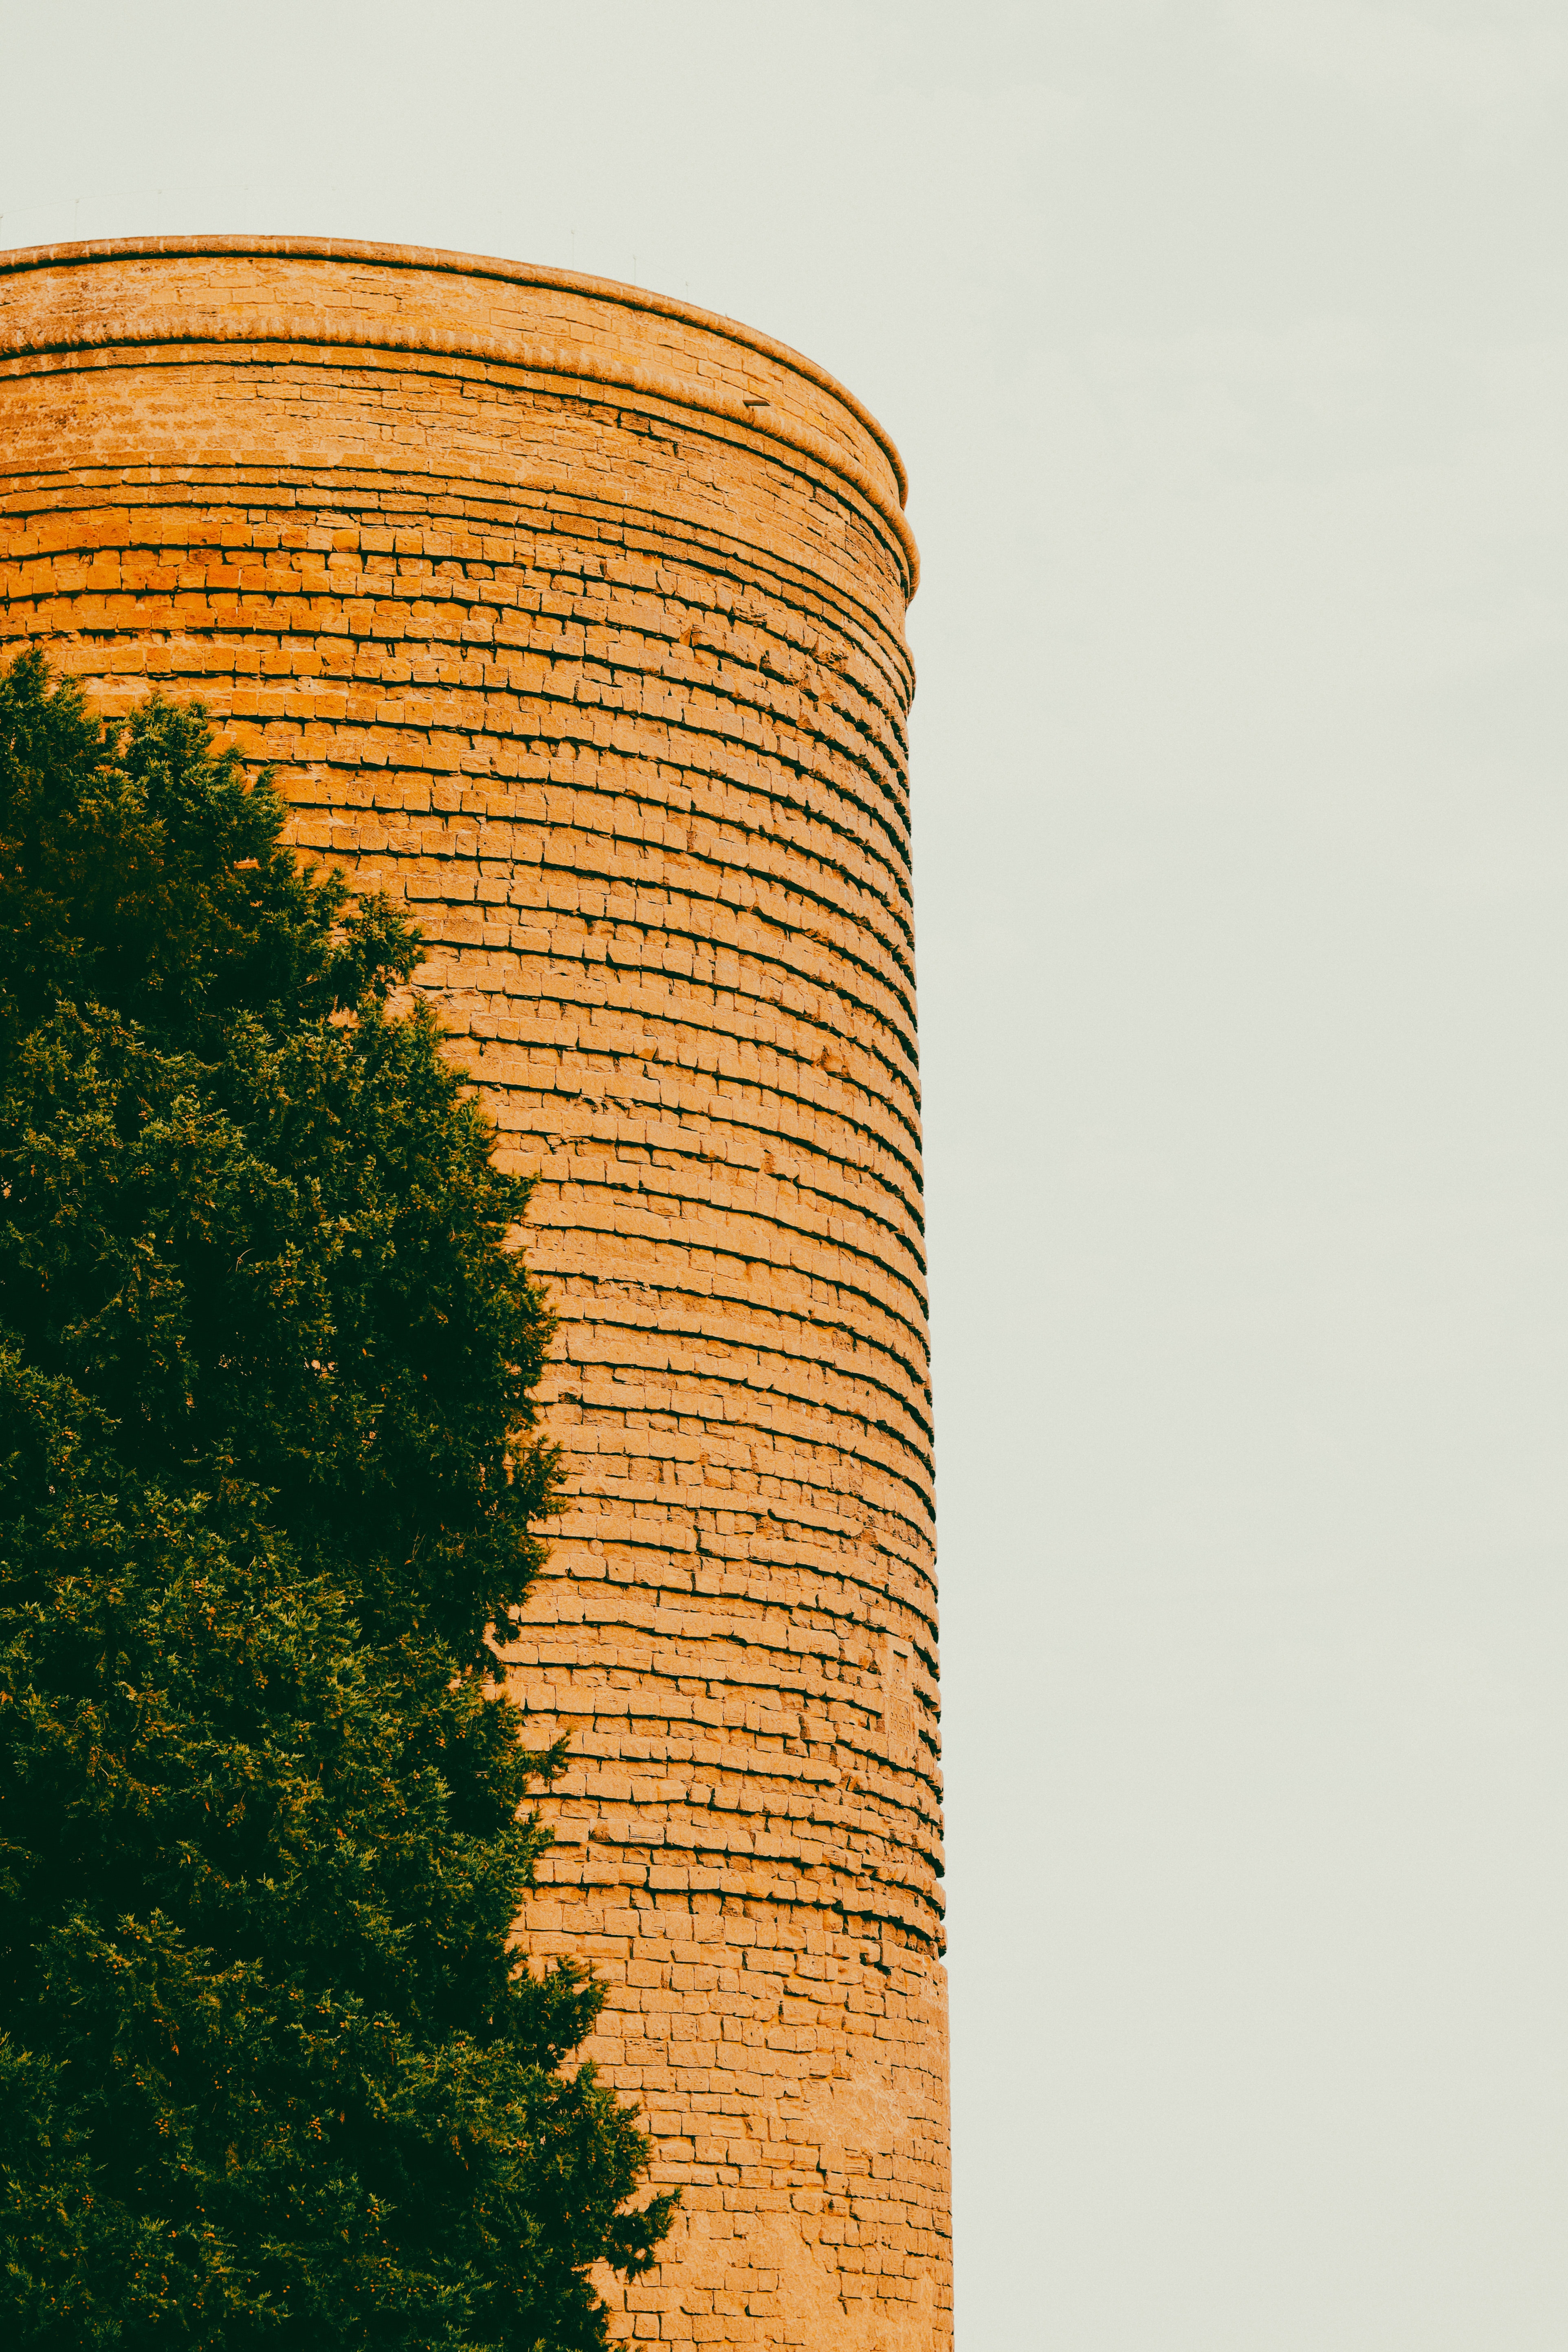
build, building, tower, sky, skyscraper, rectangle, tree, tower block, house, chimney, condominium, Tints and shades, brickwork, plant, facade, brick, wood, art, roof, city, shot tower, drawing, cylinder, grass, painting, twig, illustration, commercial building, observation tower, history, corporate headquarters